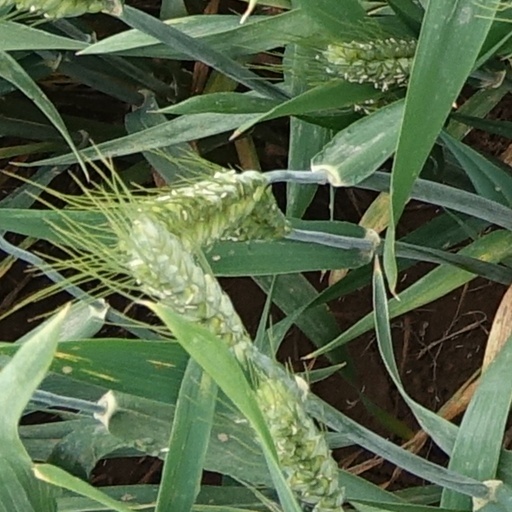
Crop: wheat